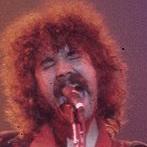
Age: 54